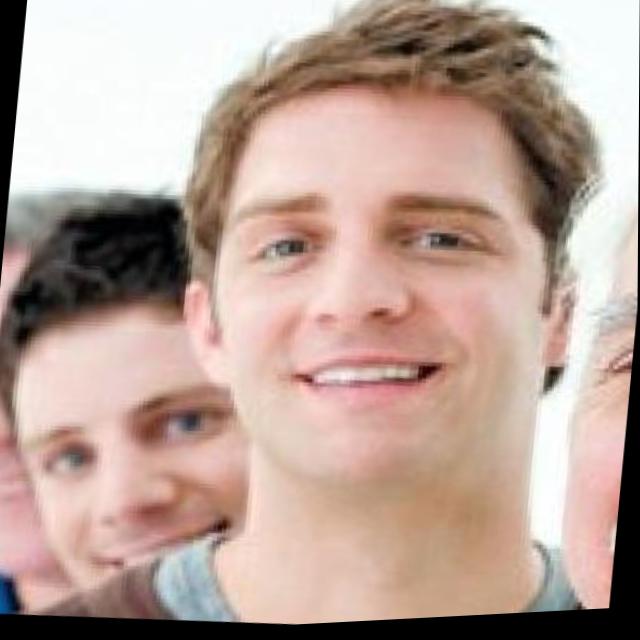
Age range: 21-44